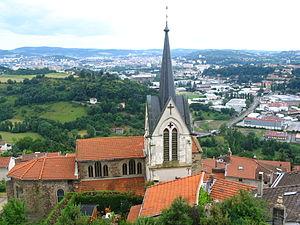
La Tour en Jarez (Loire) -- église au 1er plan, suivie à droite des ZA Bargette/Moulin Picon (communes de St-Priest &amp
La Tour-en-Jarez est une commune française située dans le département de la Loire en région Auvergne-Rhône-Alpes.